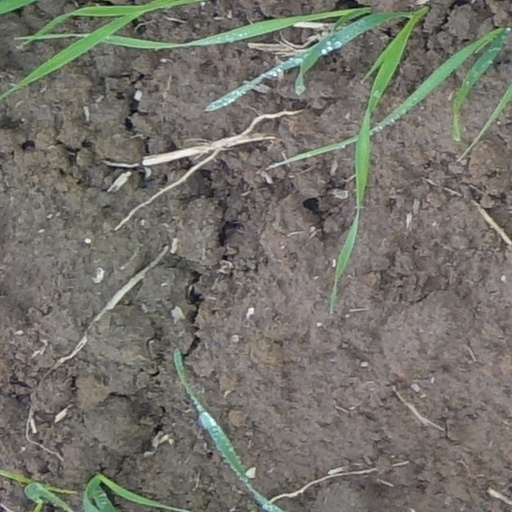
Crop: wheat